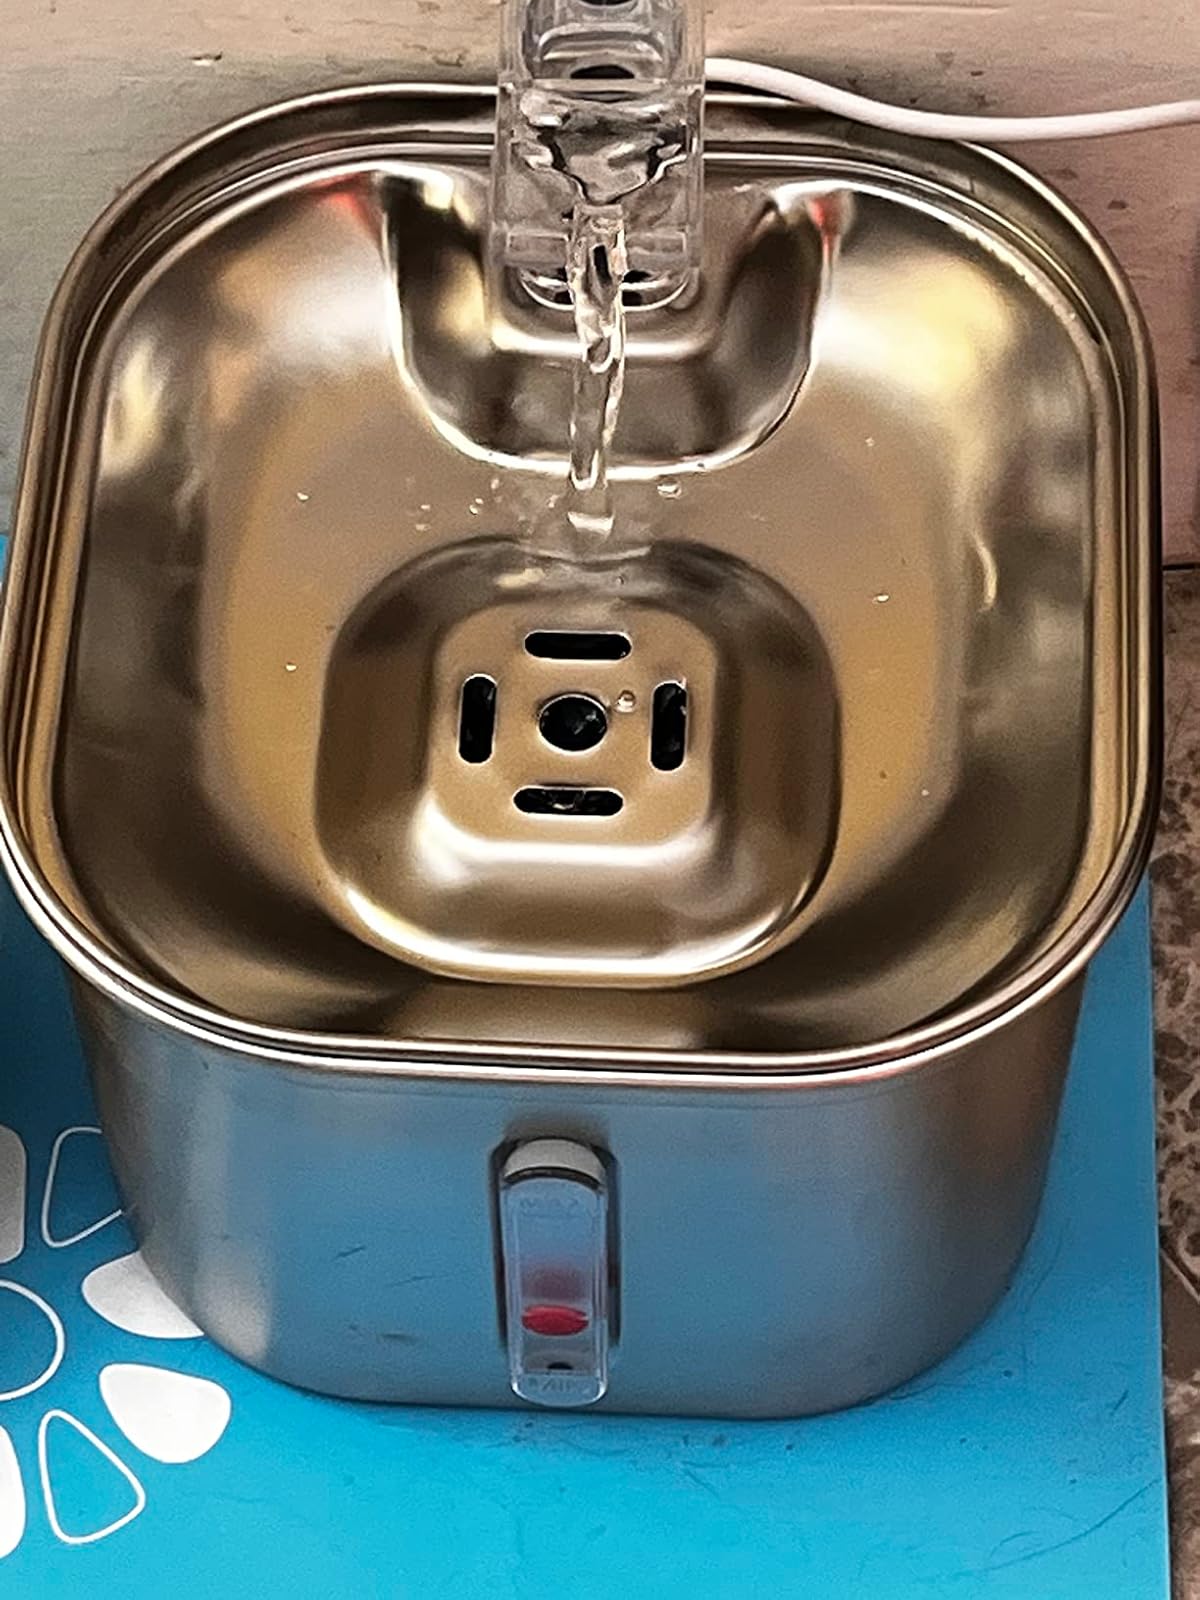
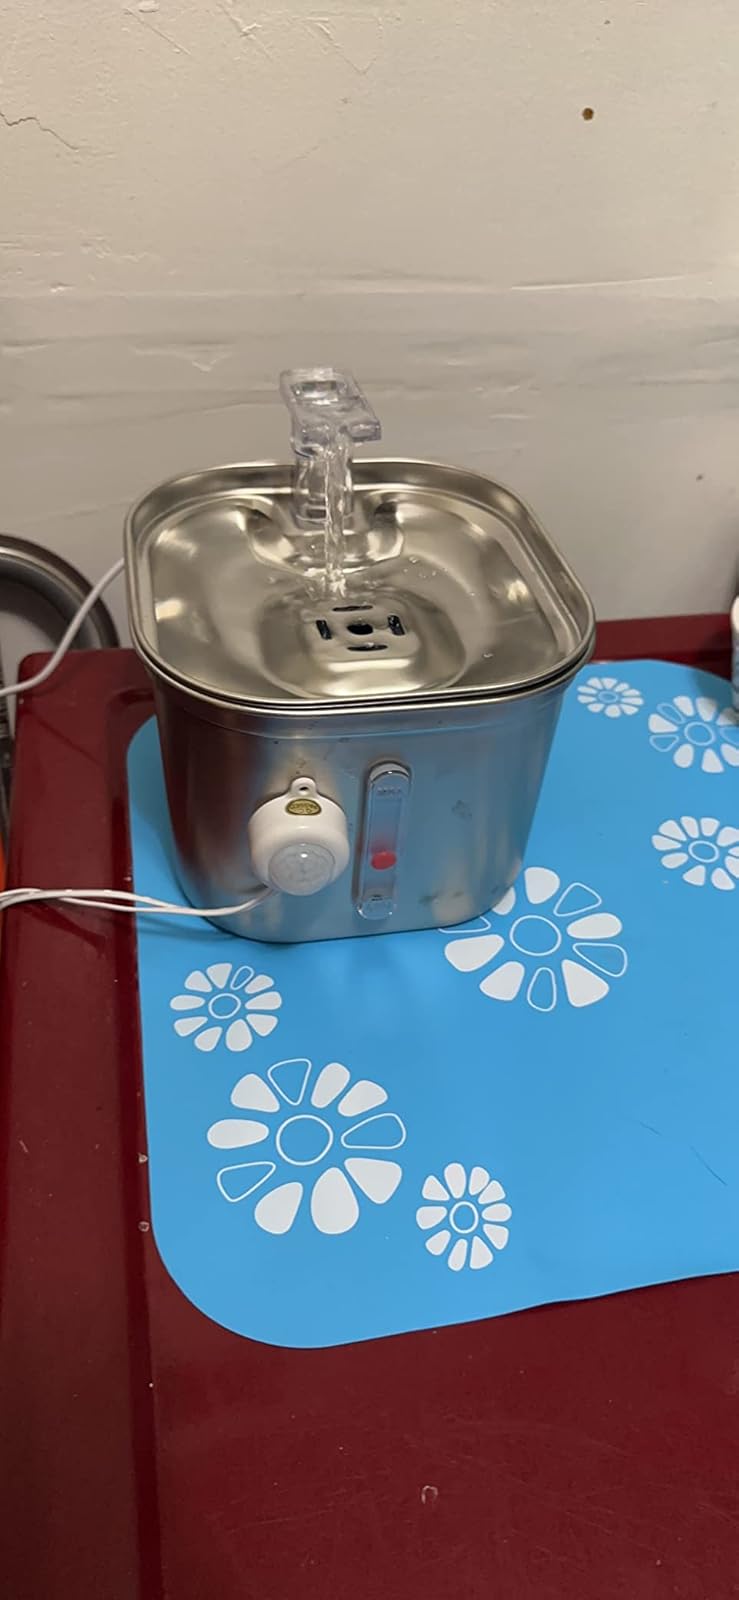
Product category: items_bowl
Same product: yes